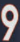
Number: 9